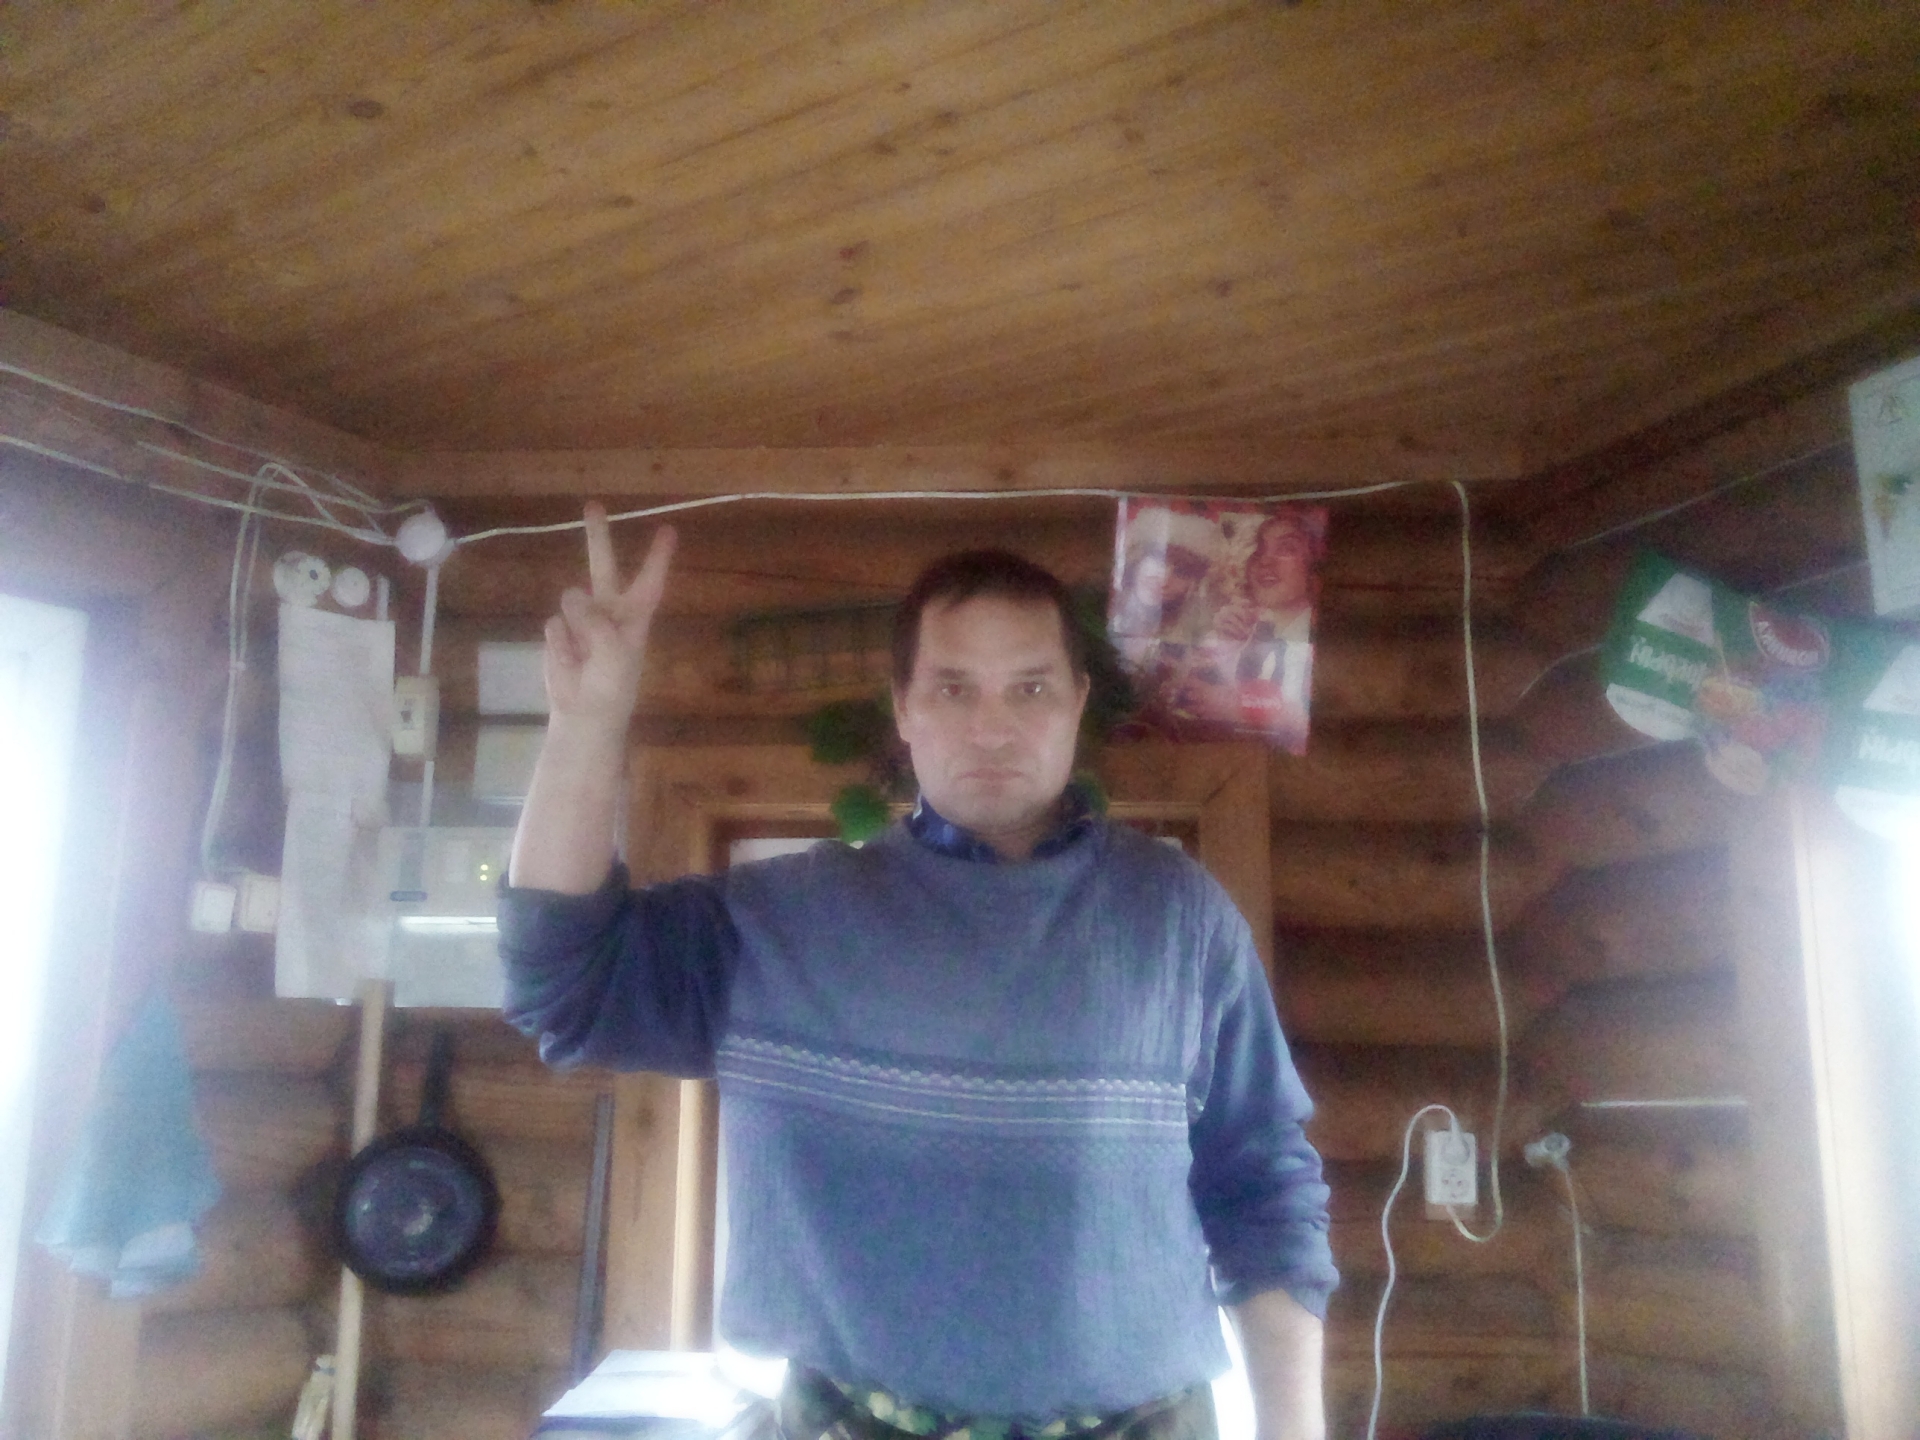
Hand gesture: peace